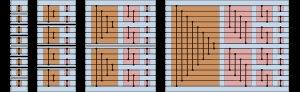
Le tri bitonique ou tri par fusion bitonique est un algorithme parallèle de tri. Il est utilisé également comme méthode de construction de réseaux de tri. L'algorithme a été conçu par Ken Batcher en 1968. Les réseaux de tri obtenus consistent en comparateurs et ont un temps d'exécution en parallèle de, où est le nombre de données à trier. Ces réseaux sont parmi les réseaux de tri les plus efficaces.